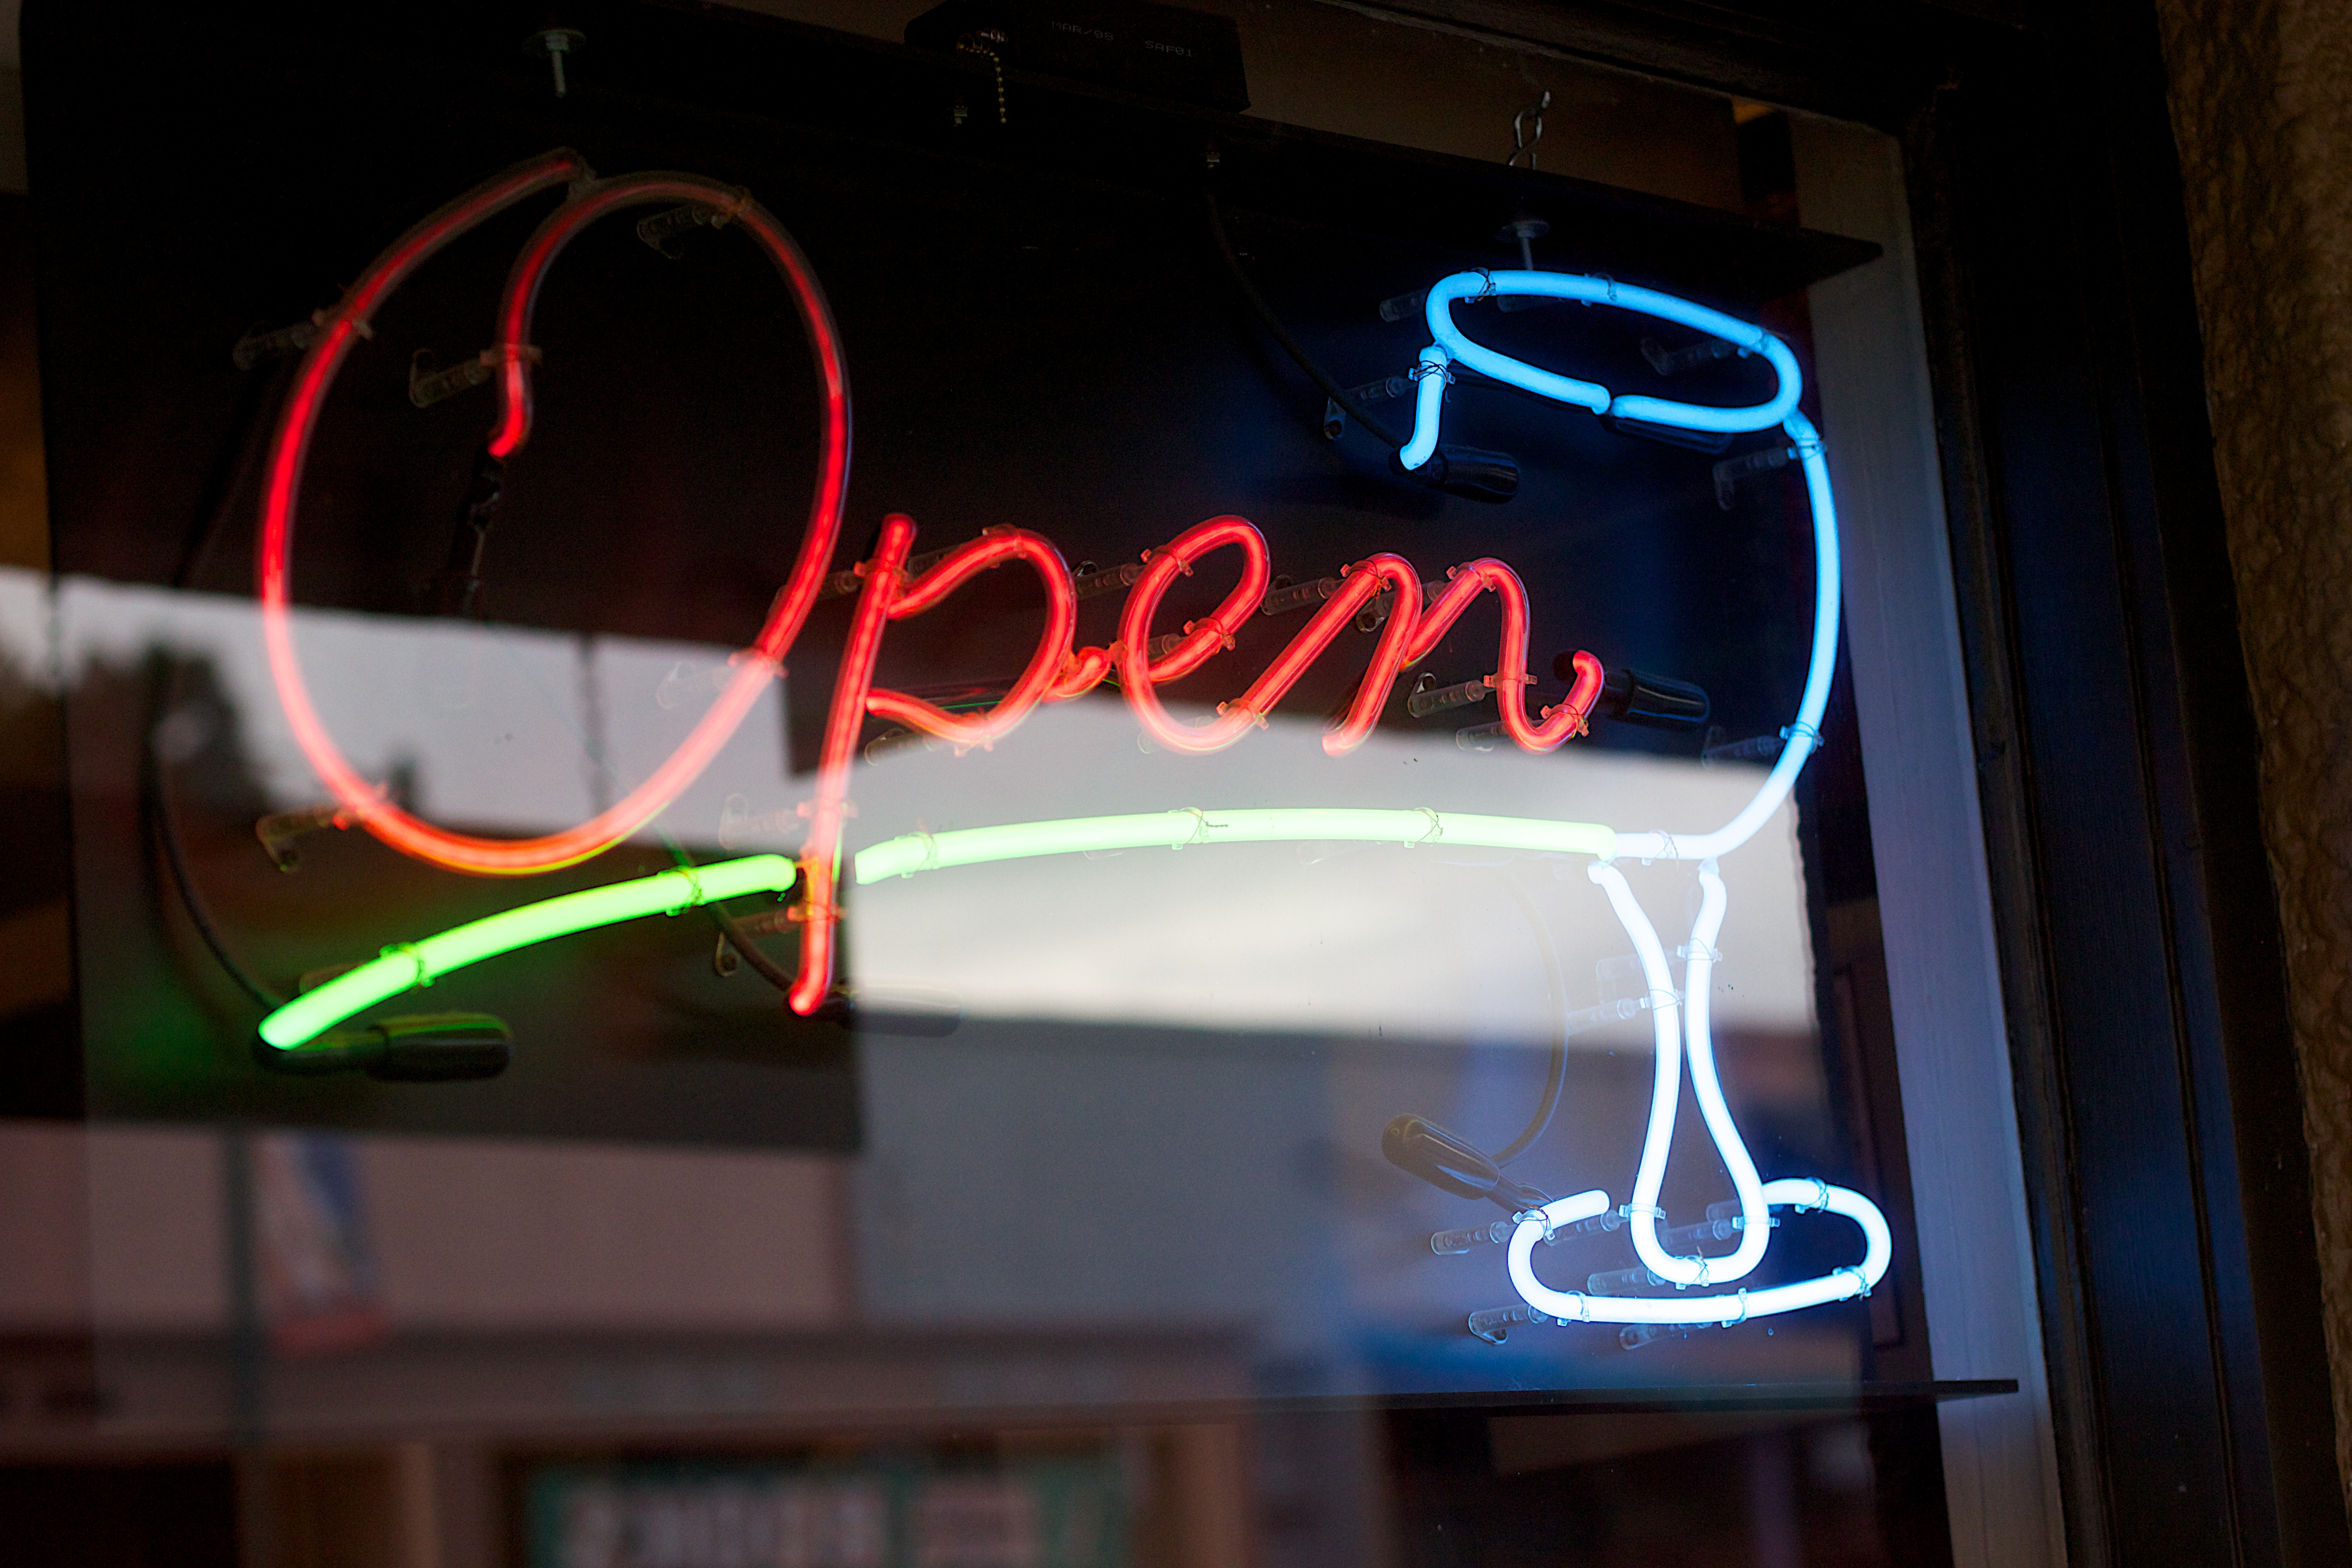
open, light, night, number, sign, color, darkness, signage, lighting, neon, neon sign, shape, display device, electronic signage